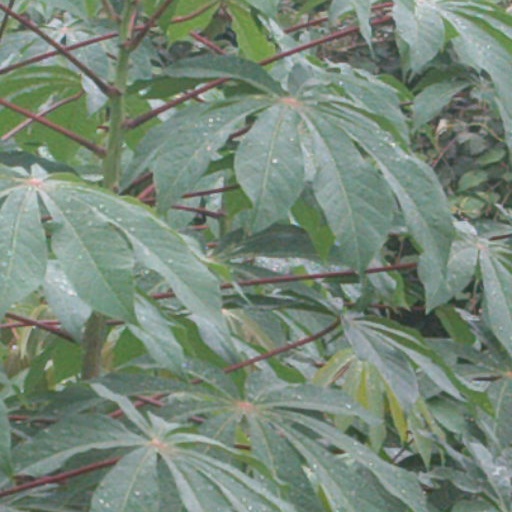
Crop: cassava